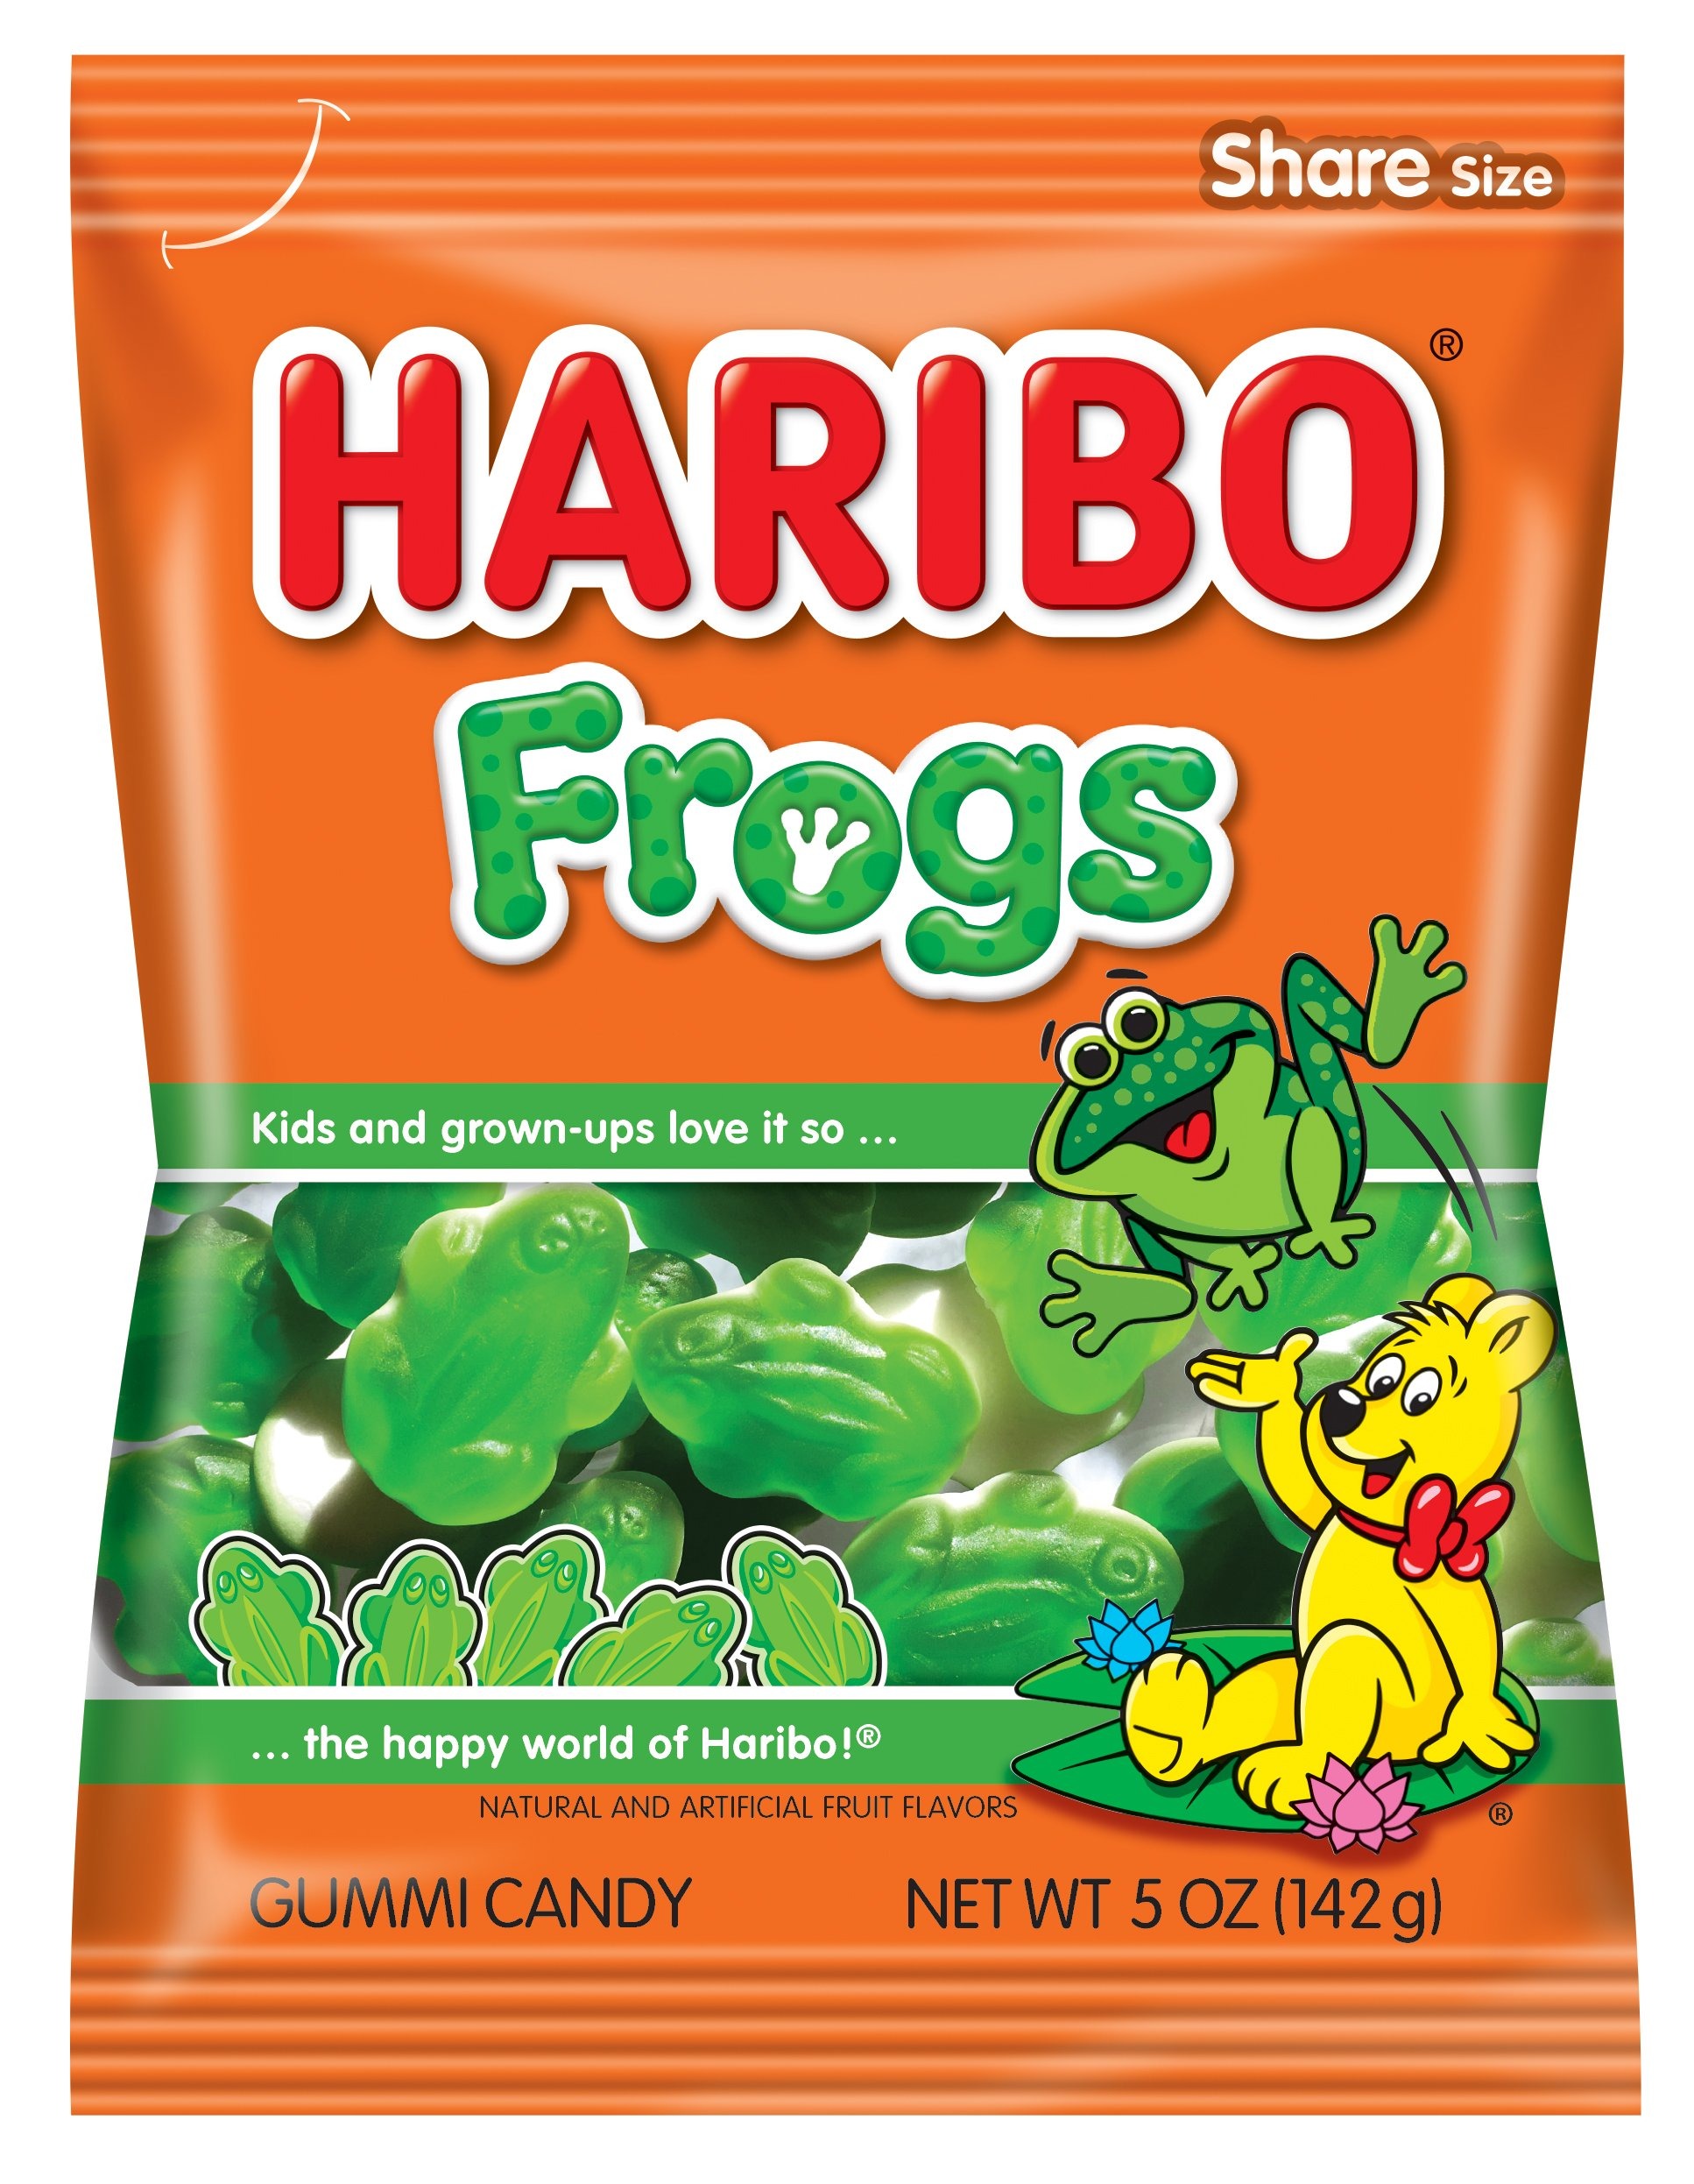
Item Name: Haribo Gummy Frogs, 5 Oz
Bullet Point 1: Naturally flavored with balanced sweetness
Bullet Point 2: Mouth watering fat-free candy
Bullet Point 3: Apple-flavored green frogs with white bellies
Value: 5.0
Unit: Ounce

Price: 6.34